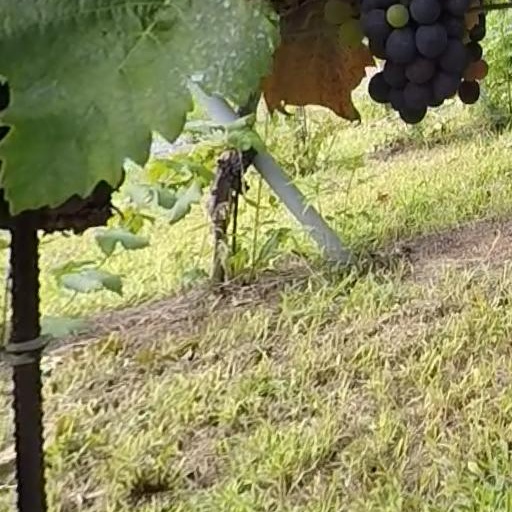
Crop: grape